The Originalist

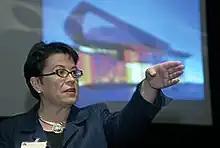
Molly Smith in 2007

The play was first performed at the Arena Stage in Washington, DC in 2015, directed by Molly Smith. Lead actor Edward Gero met with Scalia and observed him during a Supreme Court oral argument before portraying him onstage. The play began its stage production at the Pasadena Playhouse in California on April 11, 2017.